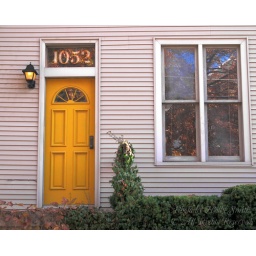
Just a cool door I found on a house in Mt. Adams.